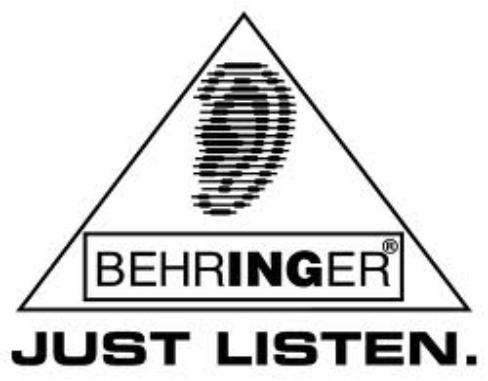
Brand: Behringer
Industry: Electronic